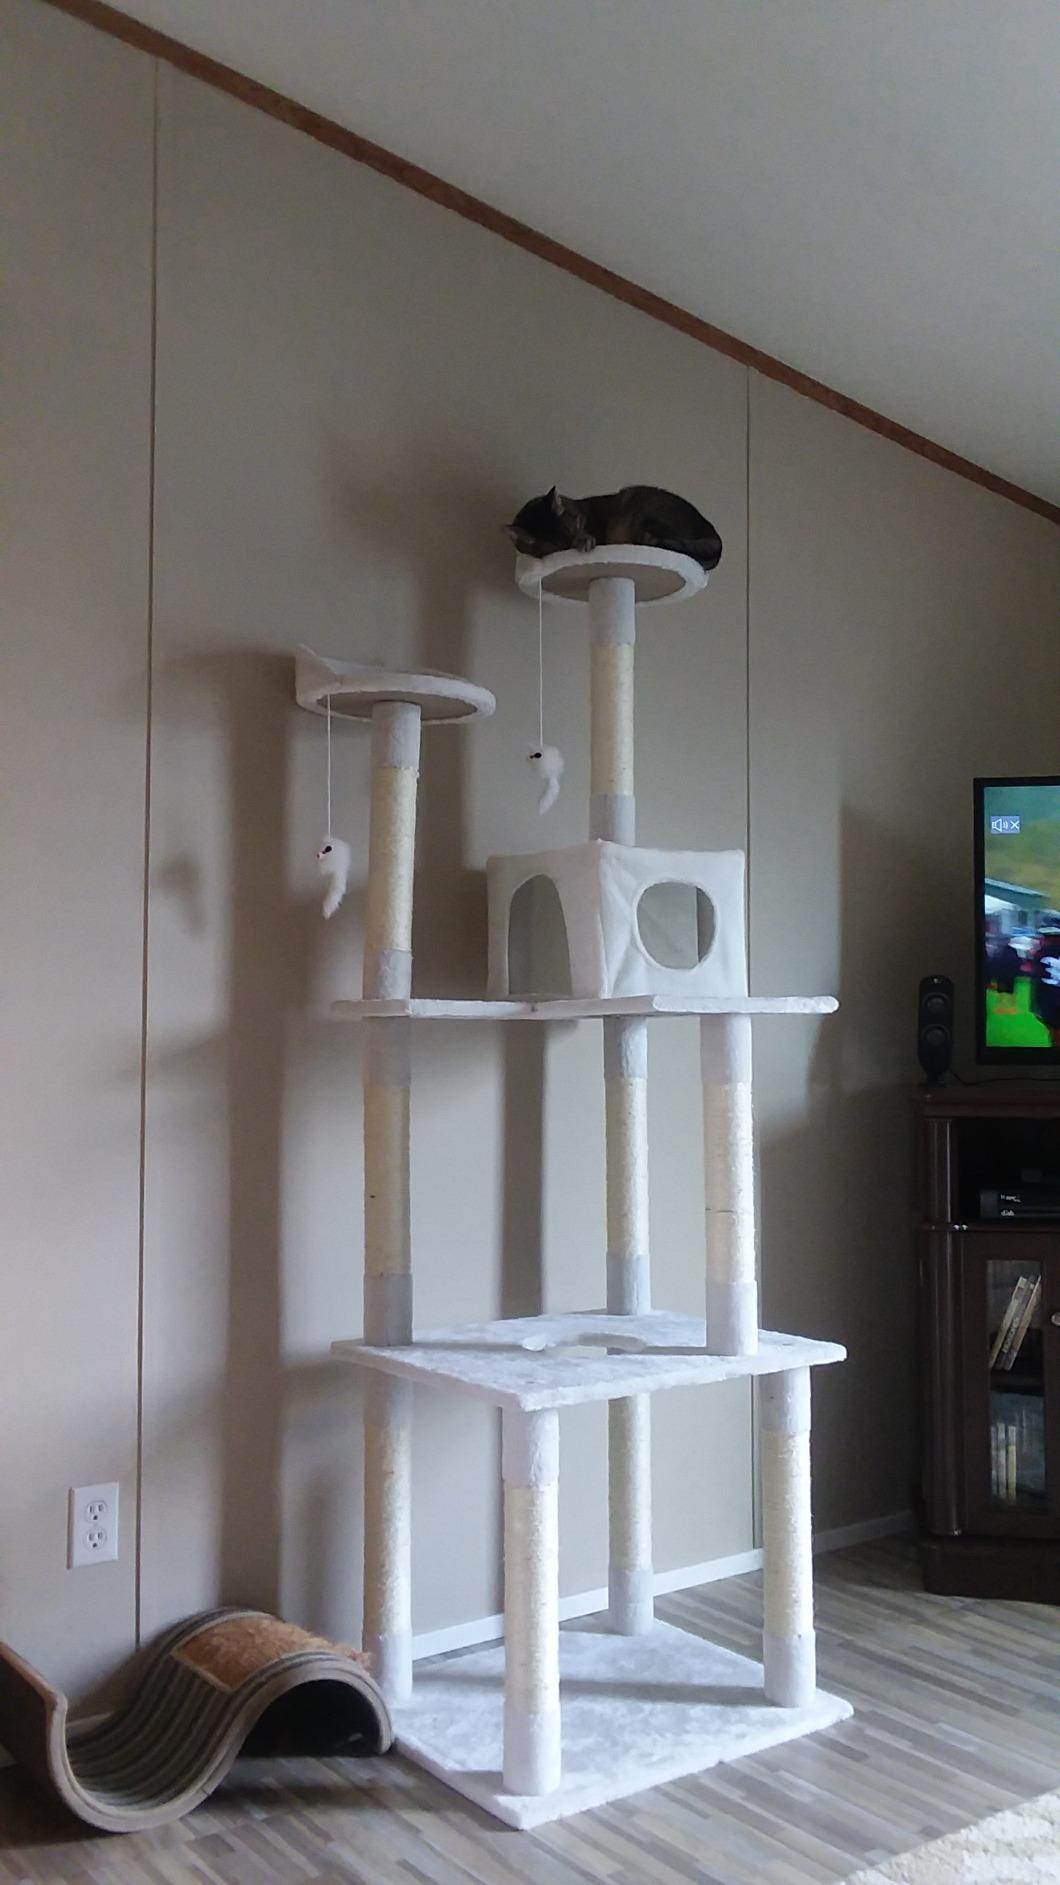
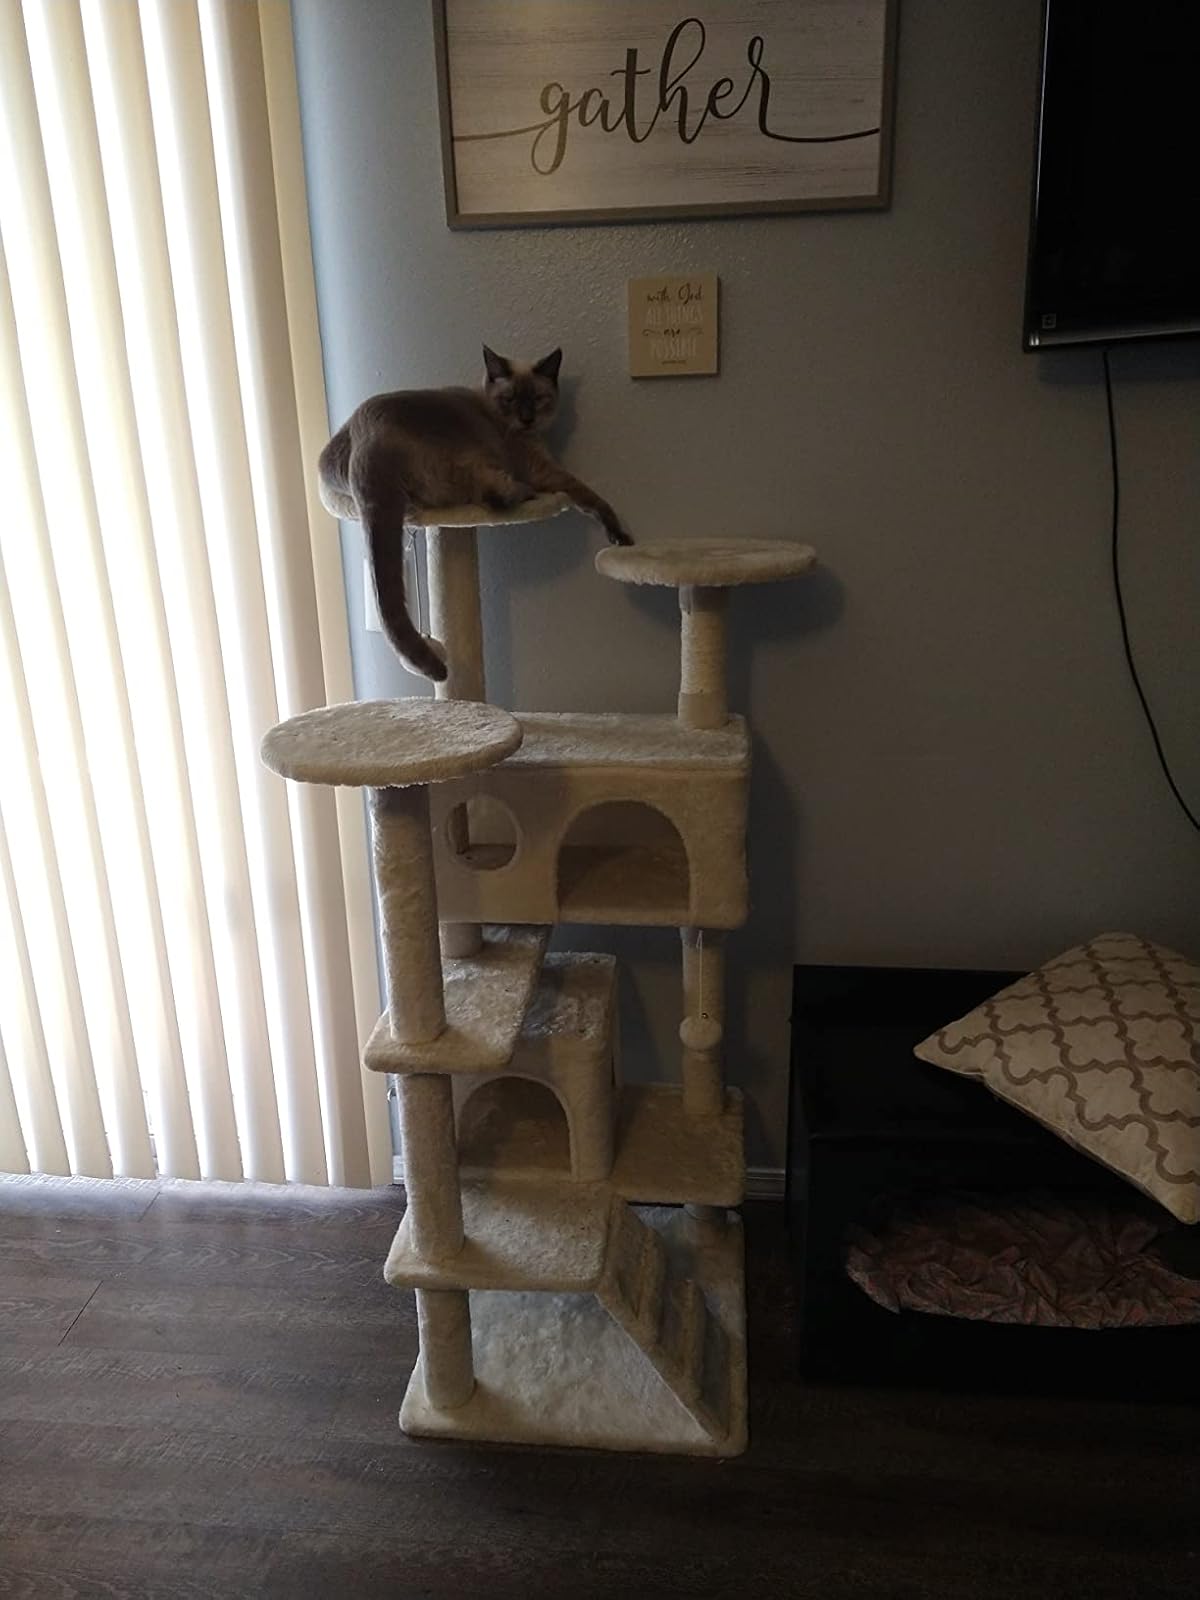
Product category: items_cat tree
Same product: no